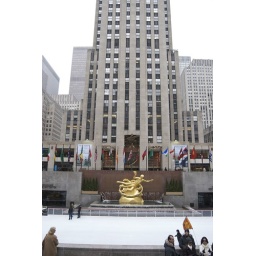
A visit to the tower that is the Rockefeller Center in New York, including to th erop floor viewing platform.A visit to the tower that is the Rockefeller Center in New York, including to th erop floor viewing platform.